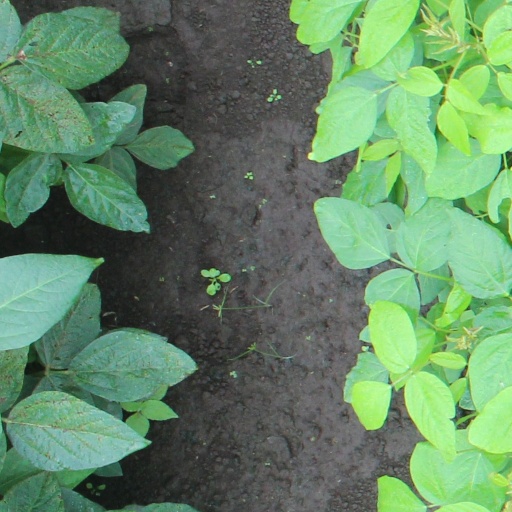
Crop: soybean